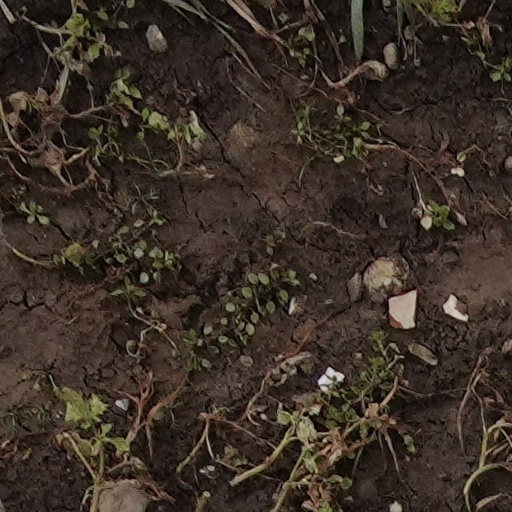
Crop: wheat